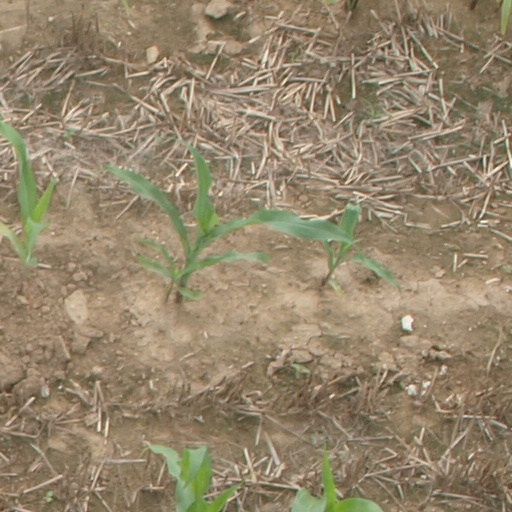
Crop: maize; corn